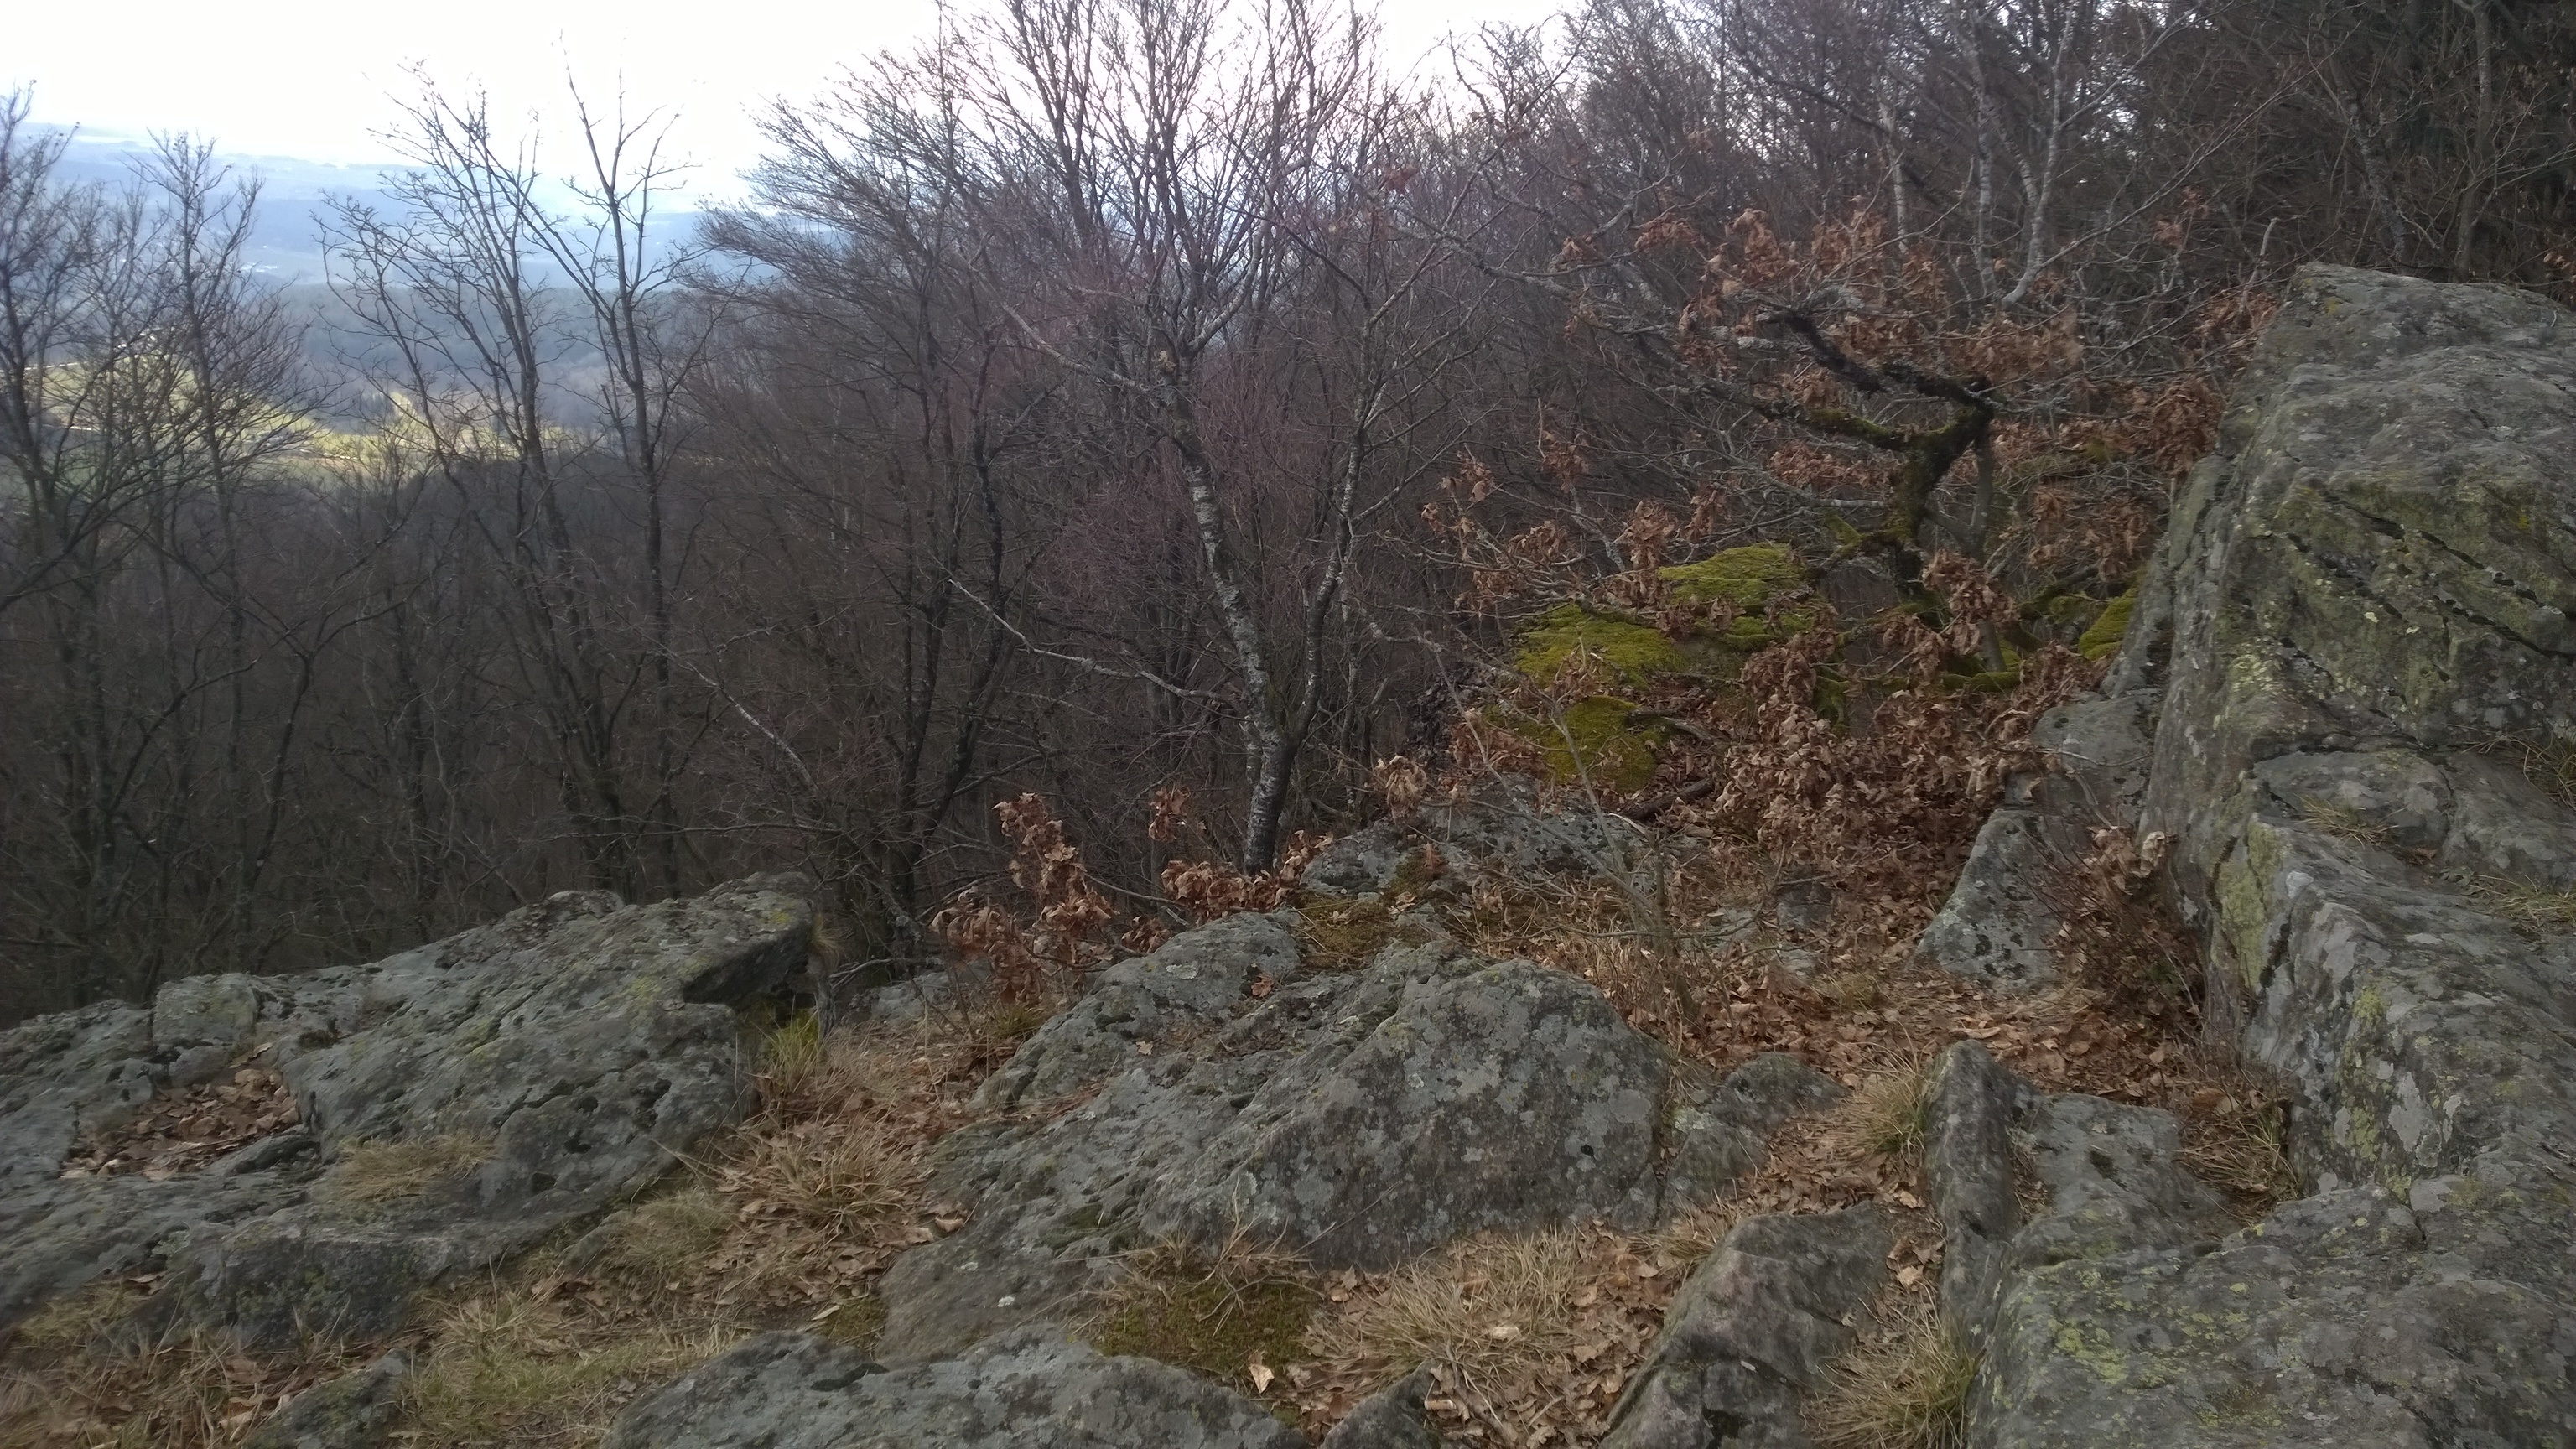
wilderness, trail, stream, ridge, geology, ravine, woodland, ecosystem, geological phenomenon